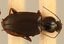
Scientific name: Calathus advena
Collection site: Rocky Mountains NEON (RMNP), plot RMNP_014